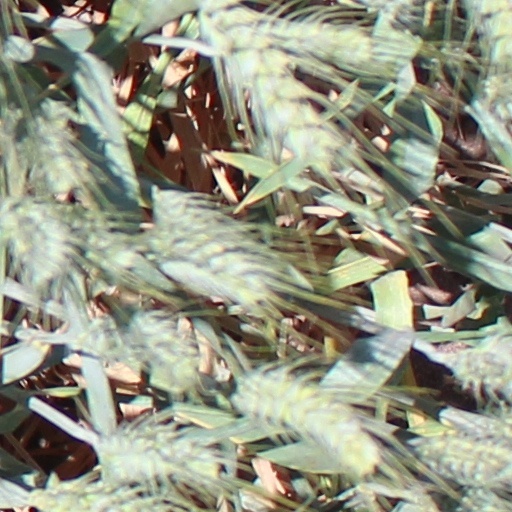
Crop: wheat